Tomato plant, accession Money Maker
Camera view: bottom (45 deg); turntable rotation: 330 degrees
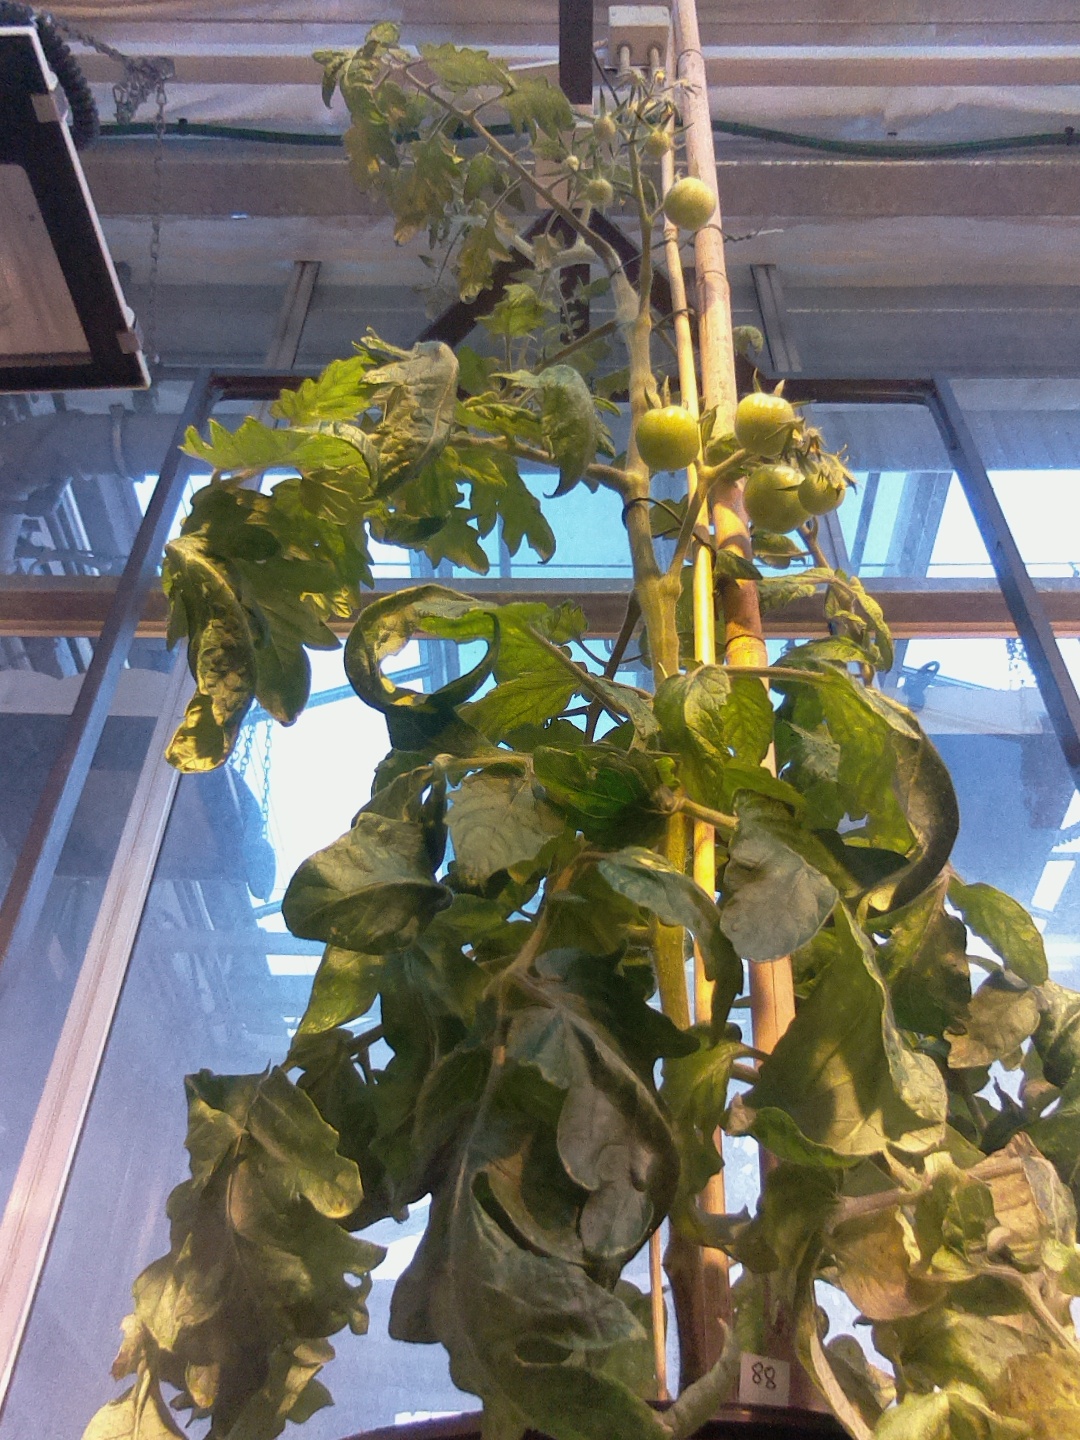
BBCH growth stage 75: 50%-60% of final fruit size